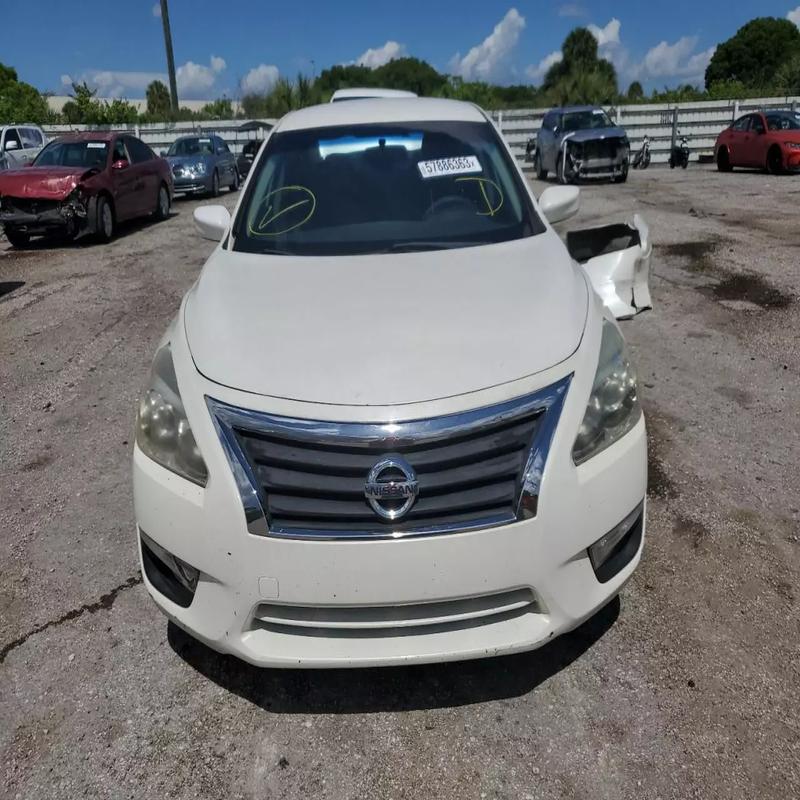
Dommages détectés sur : pare-choc avant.
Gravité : mineur